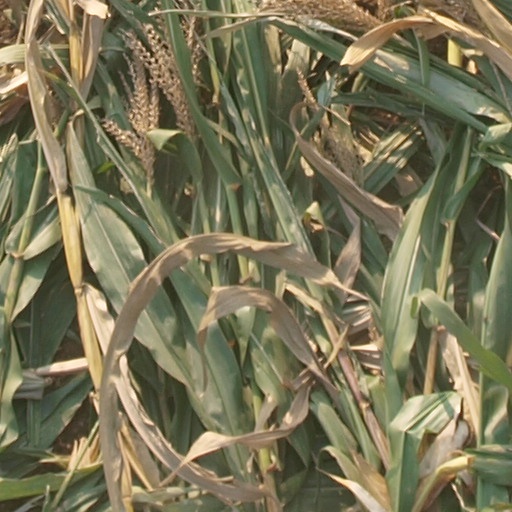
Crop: maize; corn